Tangled Tales: The Misadventures of a Wizard's Apprentice

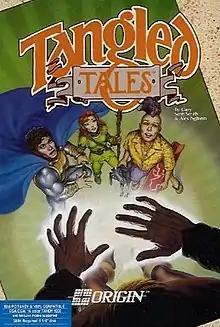

Tangled Tales: The Misadventures of a Wizard's Apprentice is a computer game developed by Origin Systems in 1989 for the Apple II, MS-DOS, and Commodore 64.